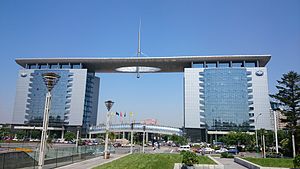
FAW Group Corporation
FAW Group Corporation er en statsejet kinesisk børsnoteret virksomhed.